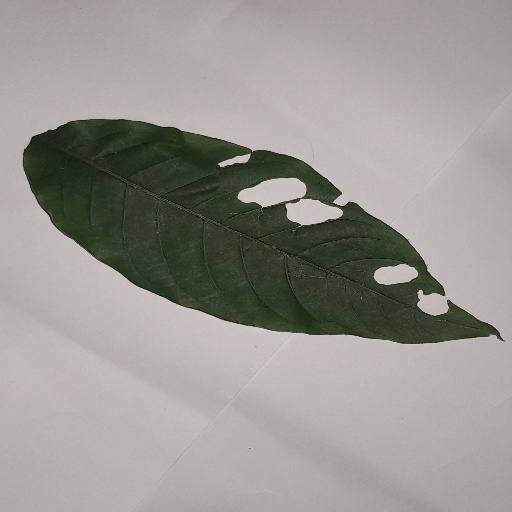
Species: HariTaki
Leaf condition: Shot Hole